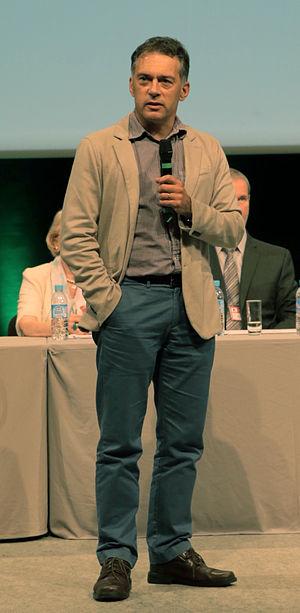
Le Manifeste de Prague est un document adopté en juillet 1996 à Prague lors du 81ᵉ congrès mondial d’espéranto, qui décline en sept points les buts du mouvement en faveur de l'espéranto. Ces sept points sont reproduits ici, en français puis dans la langue internationale. Son principal rédacteur, Mark Fettes, a été le président de l’Association mondiale d’espéranto, jusqu'en 2019.
Mark Fettes est un espérantiste anglophone ainsi qu'un universitaire. Il a été élu président de l'Association mondiale d'espéranto pour un mandat de trois ans lors du congrès mondial d'espéranto de 2013 qui s'est tenu à Reykjavik.